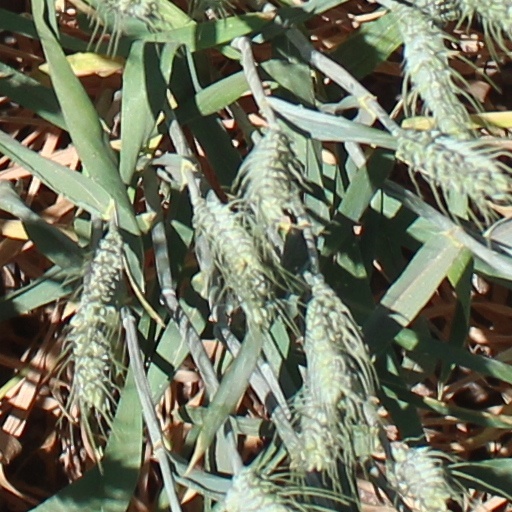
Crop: wheat